Church of the Annunciation to the Blessed Virgin Mary, Souldern

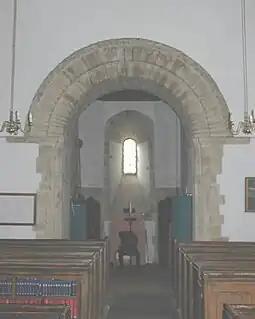
12th century Nornam tower arch rebuilt in 1906 by G.F. Bodley

The Church of the Annunciation is now a member of the Cherwell Valley Benefice along with the parishes of Ardley, Fritwell, Lower Heyford and Upper Heyford.